Naked in the Sun

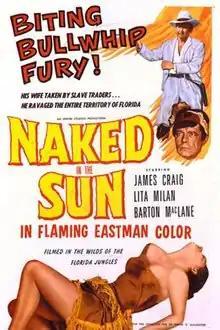
Theatrical release poster

Naked in the Sun is a 1957 American Western film directed by R. John Hugh and written by John Cresswell. It is based on the 1956 novel "The Warrior" by Frank G. Slaughter. The film stars James Craig, Lita Milan, Barton MacLane, Dennis Cross, Robert Wark and Jim Boles. The film was released on September 20, 1957, by Allied Artists Pictures.